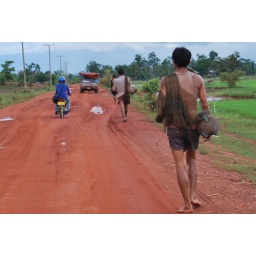
A couple of Laos walking home with fishing nets over their shoulder and hopefully a basket of fish for dinner.